Tarique Ahmed Siddique

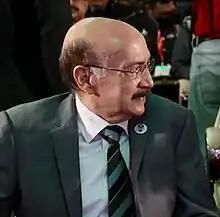
Tarique in 2023

Tarique Ahmed Siddique is a retired major general of the Bangladesh Army and the former defence and security adviser to Prime Minister Sheikh Hasina.